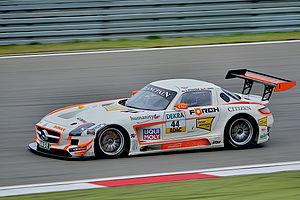
Charouz Racing System, est une écurie tchèque de sport automobile créée en 1985 par Antonín Charouz. Elle participe à divers championnats de Grand Tourisme, de Monoplace, d'Endurance et de Rallye.